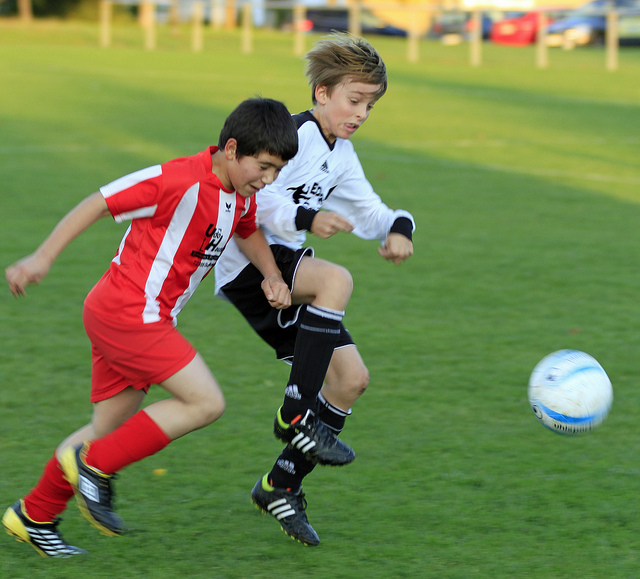
hai đứa trẻ đang đá banh trên sân